Bremen Cathedral

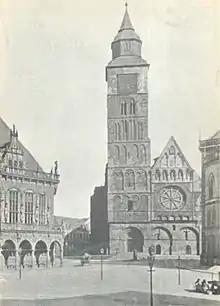
Bremen Cathedral in 1880, the collapsed southern belfry is hidden behind the stock exchange

The first church structure that can be verified on the site of St Peter's Cathedral in Bremen was a timber church on a high point overseeing the Weser River built by Saint Willehad, an early missionary to the Frisians. The church was built about 789 in conjunction with the creation of the Diocese of Bremen, with Willehad as the first bishop. Willehad died the same year.